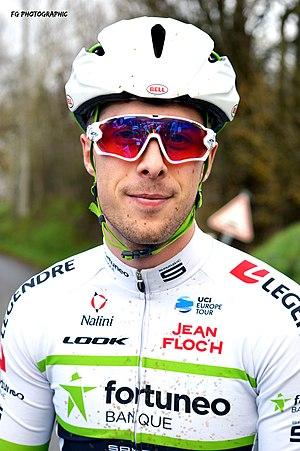
Elie GESBERT - Cyclo-cross Montbron-Eymoutiers (décembre 2018)
Élie Gesbert, né le 1ᵉʳ juillet 1995 à Saint-Brieuc, est un coureur cycliste français, membre de l'équipe continentale professionnelle Arkéa-Samsic. Coureur offensif, il a notamment remporté un double titre de champion de France juniors sur route et en contre-la-montre en 2013, une étape du Tour de l'Avenir en 2015.